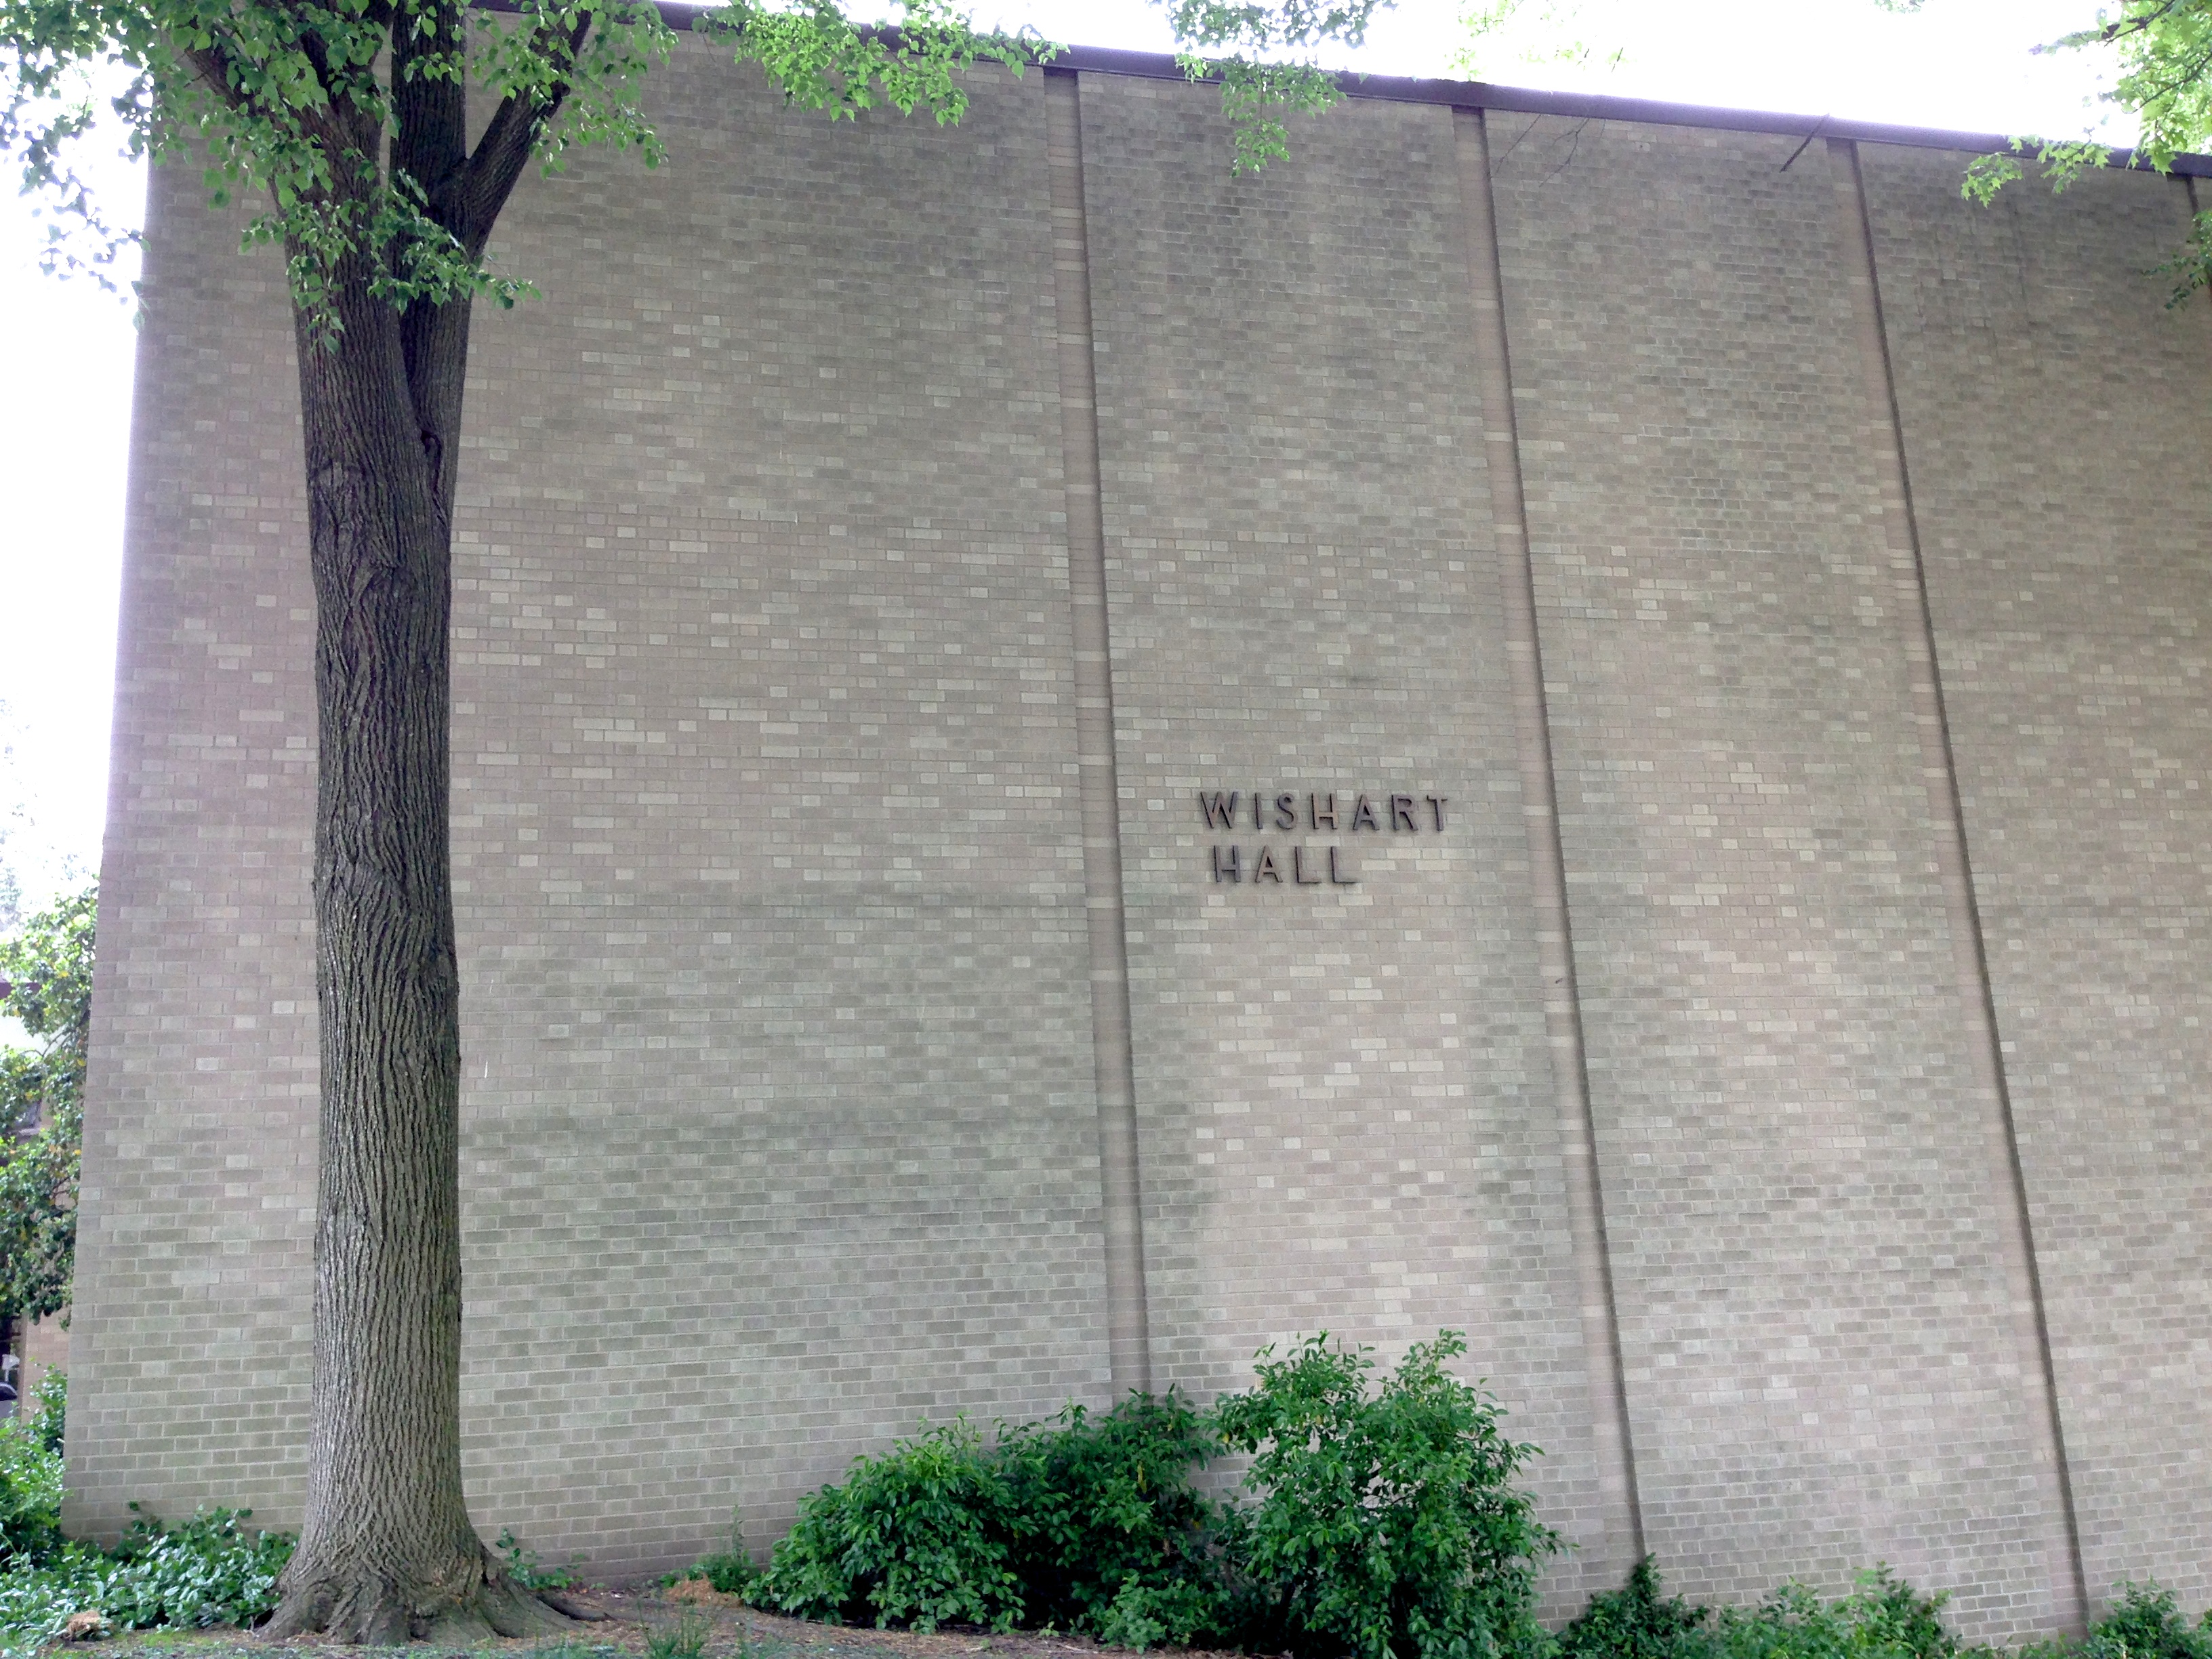
fence, wall, memorial, shrub, raildog, wooster, outdoor structure